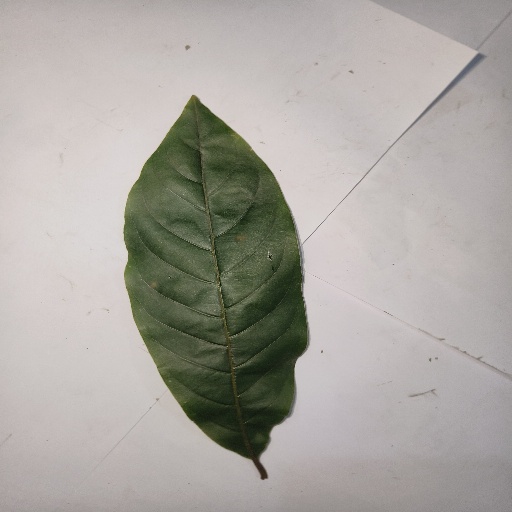
Species: HariTaki
Leaf condition: Healthy Leaf